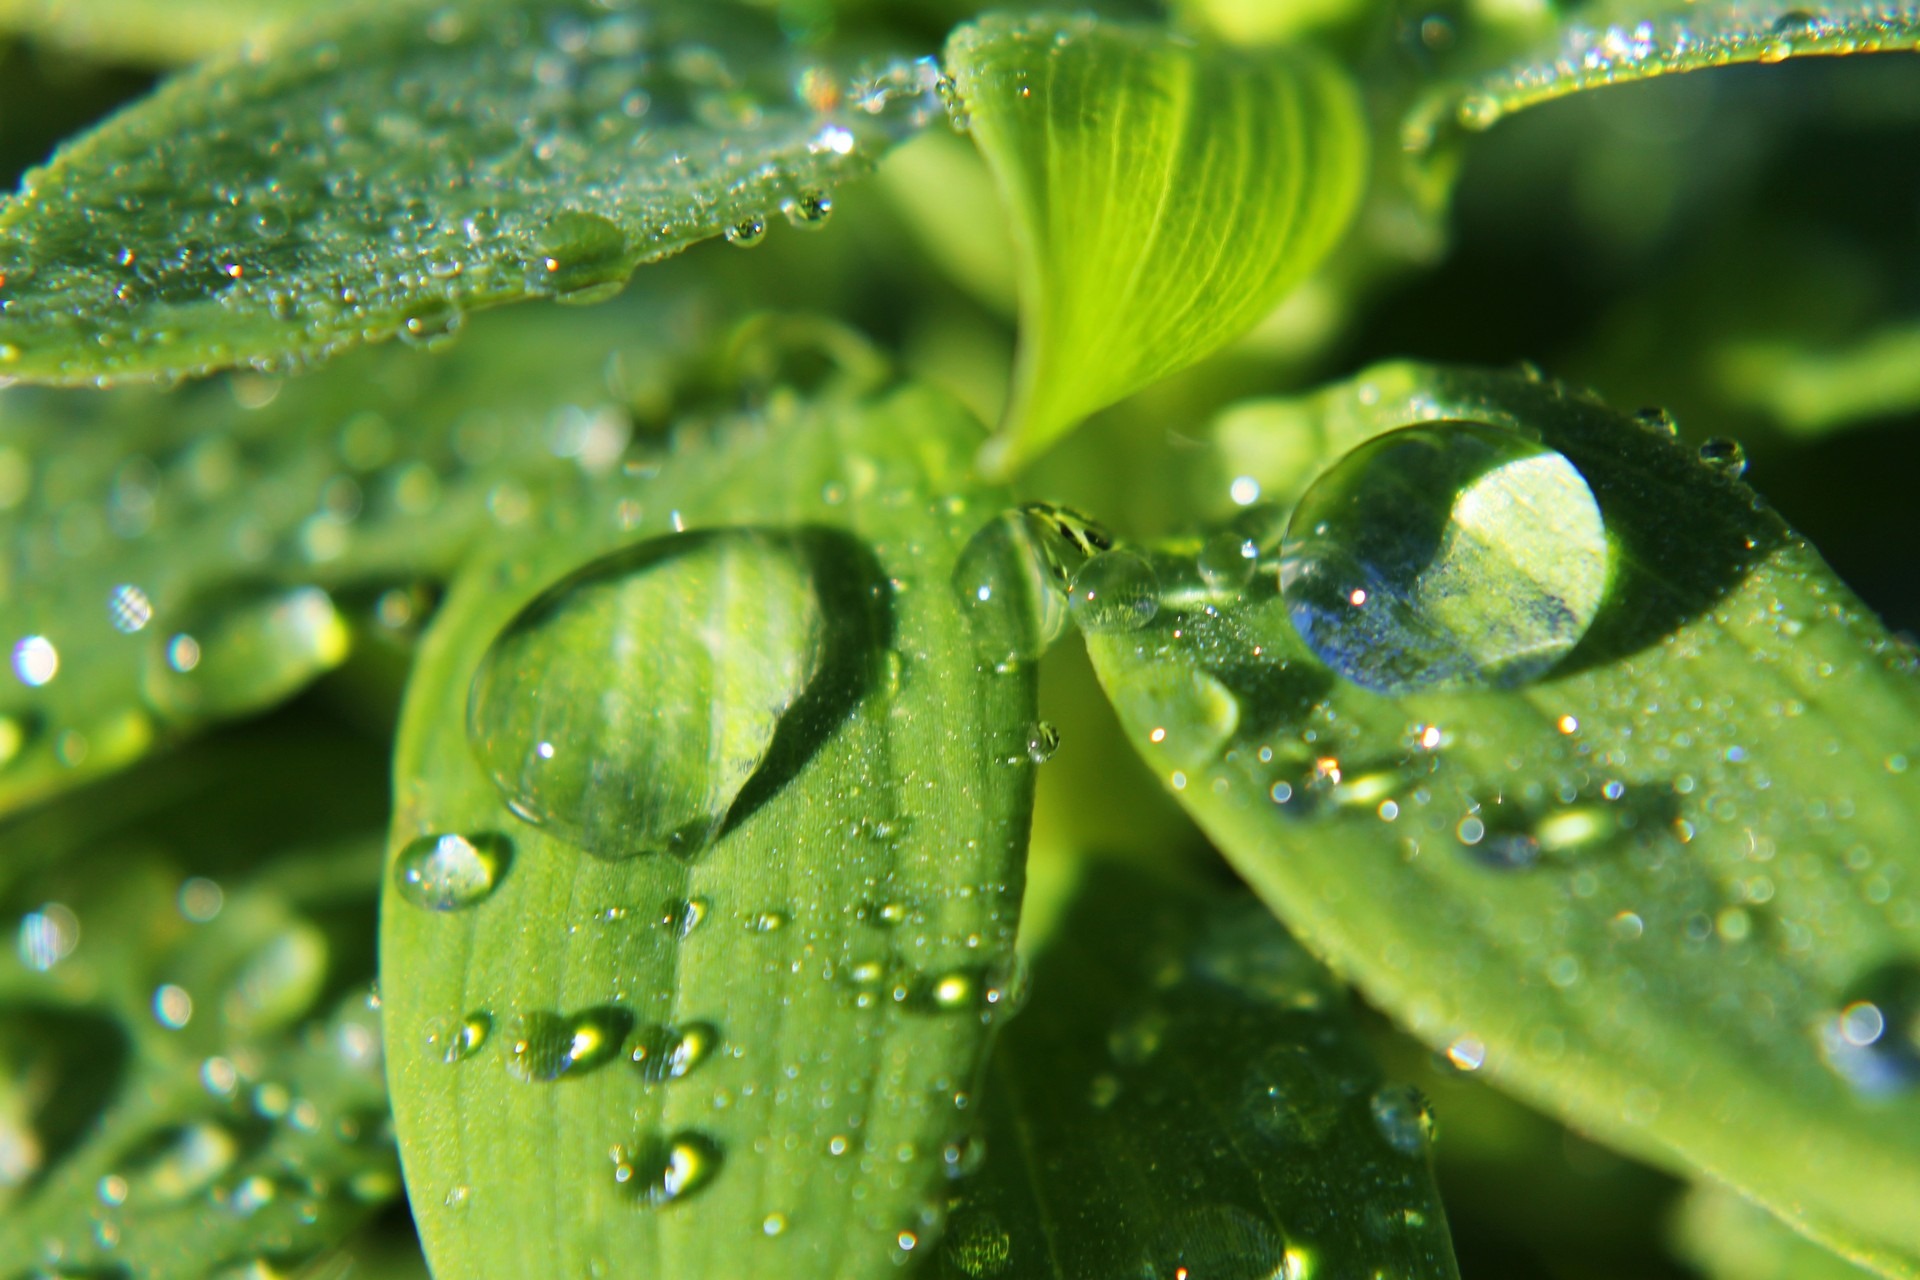
water, nature, grass, drop, dew, plant, photography, leaf, flower, wet, environment, foliage, green, herb, macro, natural, botany, agriculture, flora, botanical, rain drop, close up, outdoors, droplets, vegetation, horticulture, organic, moisture, macro photography, drops plant leaves, annual plant, plant stem